University Boat Race Stones

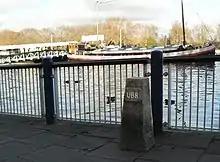
The stone marking the start of the University Boat Race at Putney, with Putney Pier in the background

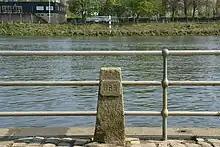
University Boat Race finish, with the stone in the (Surrey) foreground and the finishing post in the (Middlesex) background

The University Boat Race Stones are two tapered, granite cuboids on southern embankments of the Tideway in west London, one 129 metres west of Putney Bridge and the other at Mortlake, 112 metres east of Chiswick Bridge.